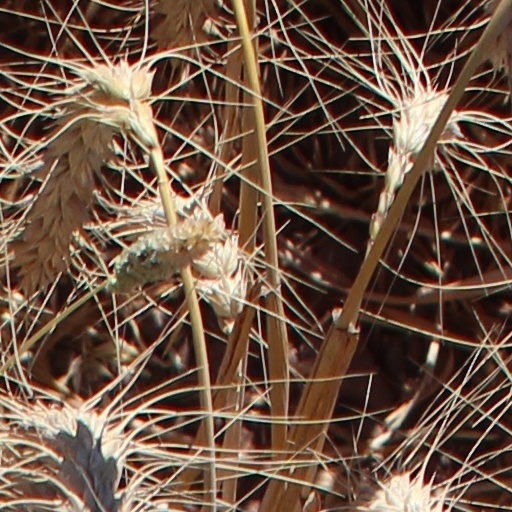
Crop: wheat